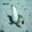
Label: seal